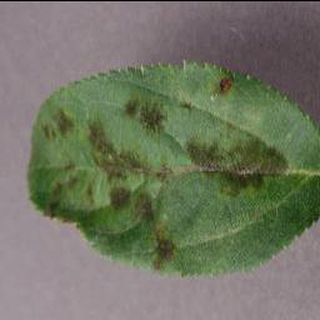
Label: apple_apple_scab